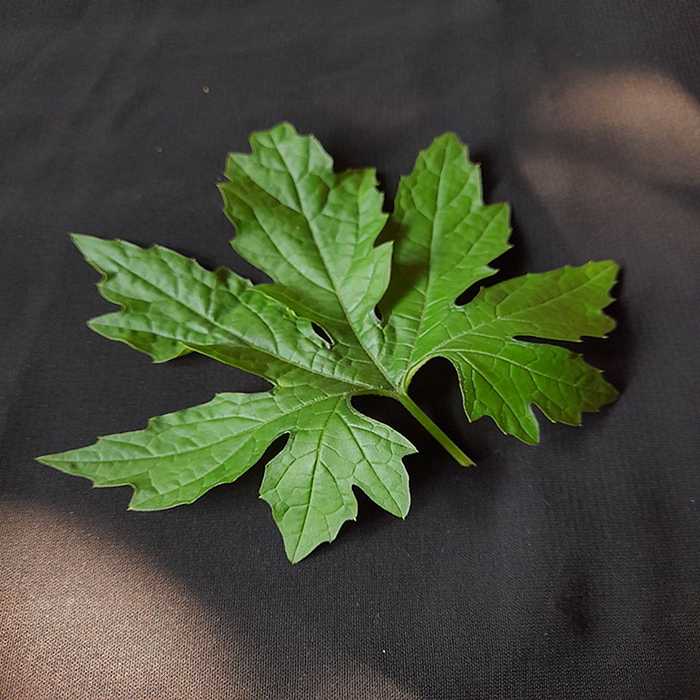
Plant: Bitter Gourd
Label: Fresh leaf